Cimiez

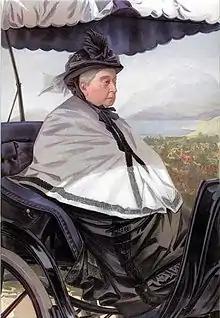
Queen Victoria at Cimiez, by Jean Baptiste Guth, June 1897

During the Belle Epoque Cimiez became a favourite holiday resort of European royalty: Victoria, Edward VII, George V, and Leopold II stayed in Cimiez.